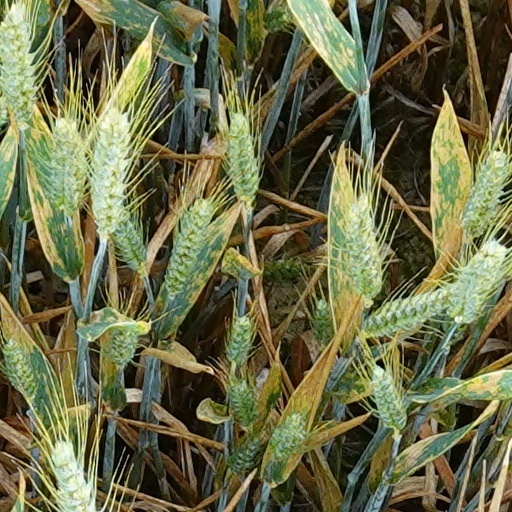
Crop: wheat